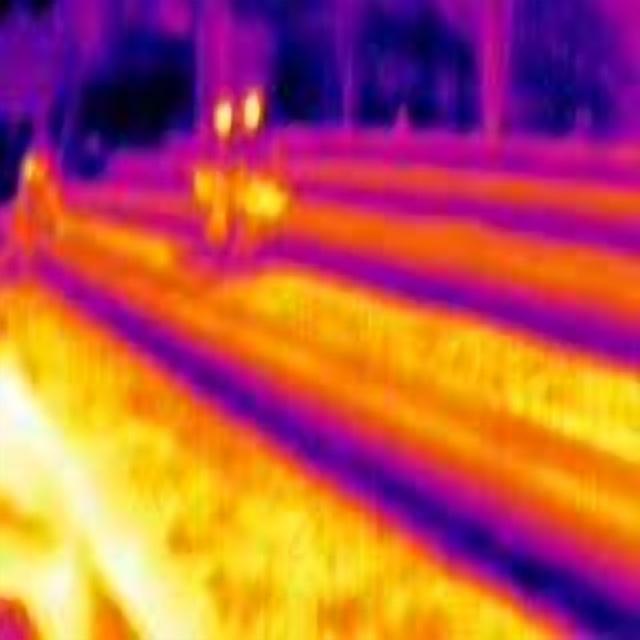
Detected objects:
label: person
label: person
label: person